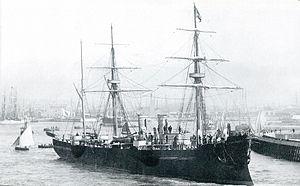
Les Forges et Chantiers de la Gironde sont une ancienne société française de construction navale, située à Lormont et quai de Brazza à Bordeaux-Bastide, dans le département de la Gironde en région Nouvelle-Aquitaine.
L’Unebi fut un croiseur protégé unique, construit à Lormont sur le chantier naval de Forges et Chantiers de la Gironde pour la Marine impériale japonaise.